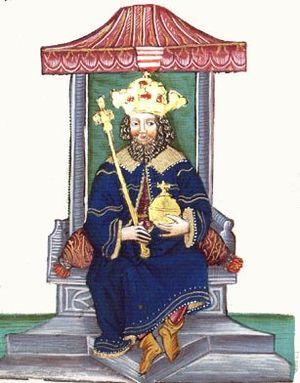
Venceslas III de Bohême est né le 6 octobre 1289 et décédé le 8 août 1306. Il est le fils du roi Venceslas II de Bohême et de Judith de Habsbourg, la fille de l’empereur Rodolphe Iᵉʳ.
Le royaume de Pologne est dirigé alternativement par des ducs et des rois de 960 à 1320, puis uniquement par des rois jusqu'à sa disparition comme royaume indépendant en 1795.
Le duché de Cracovie, également connu sous le nom de la province senioriale, est un ancien duché médiéval qui est levé avec le démembrement territorial du royaume de Pologne, formé par les cinq provinces selon le testament du duc Boleslas III Bouche-Torse en 1138. Il était situé dans la région historique de la Petite-Pologne au sud-ouest du pays dont la capitale ètait à Cracovie.